Hokkien architecture

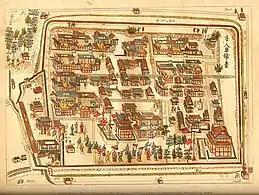
Hokkien community (Chinese:唐人屋敷) doing business at Nagasaki in the second half of the 18th century

Swallowtail roof (Pe̍h-ōe-jī: ìnn-bé-tsiah; Traditional Chinese: 燕尾脊, literally "swallowtail ridge") is a feature rarely (if at all) seen in non-Hoklo Han Chinese architecture. It is very common in Hokkien and Taiwan. The term refers to a roof that has an upward-curving ridge shaped like the tail of a swallow. The degree of curving may vary. The "swallowtail" in question can be single- or double-layered and is typically decorated with a large amount of colorful carvings. This feature originated in 16th century (Ming Dynasty). At that time, Hoklo people were doing business with Southeast Asia, Taiwan, Ryukyu (Ryūkyū-kan) and Japan, and decided that they would like to show off their newfound wealth - resulting in this bright and elaborate architectural style. Due to its bright and showy nature, this architectural feature is commonly found in major temples, mansions, and ancestral halls.